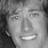
Emotion: happy